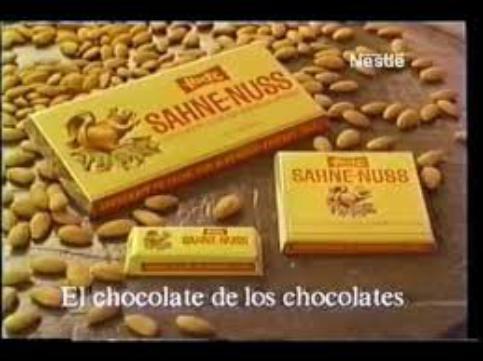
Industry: Food